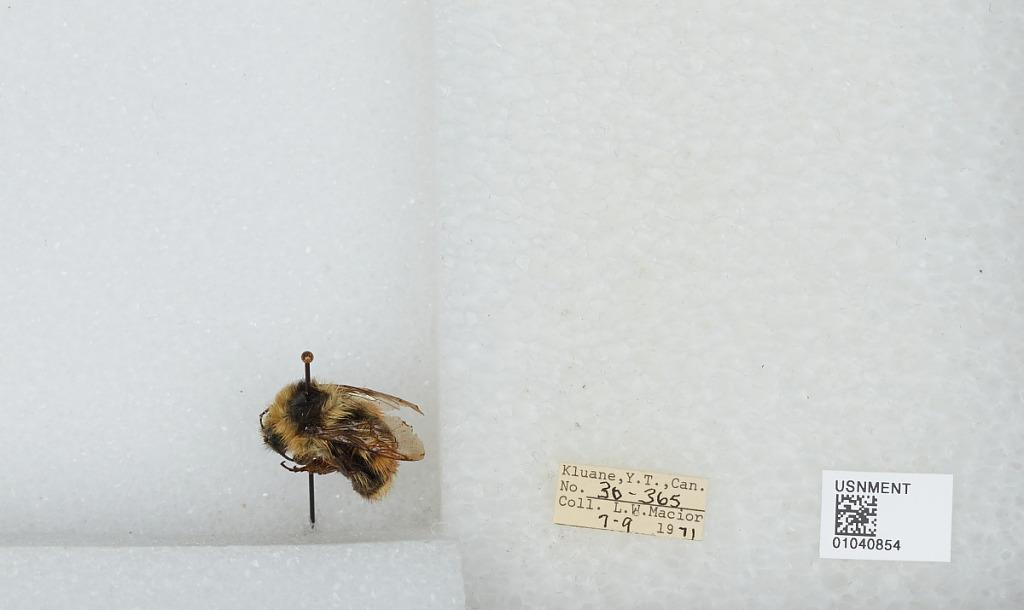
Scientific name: Bombus (Pyrobombus) sylvicola Kirby
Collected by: L. Macior
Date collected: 1971-7-9
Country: Canada
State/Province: Yukon Territory
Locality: Kluane
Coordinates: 60.75, -139.5